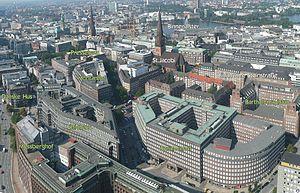
Le district de Kontorhaus est le quartier sud-est de la vieille-ville de Hambourg, situé entre la Steinstraße, le Meßberg, le Klosterwall et la Brandstwiete. Il est caractérisé par ses grands immeubles de bureaux dans le style expressionnisme de brique du début du XXᵉ siècle. Sa place centrale est la Burchardplatz.